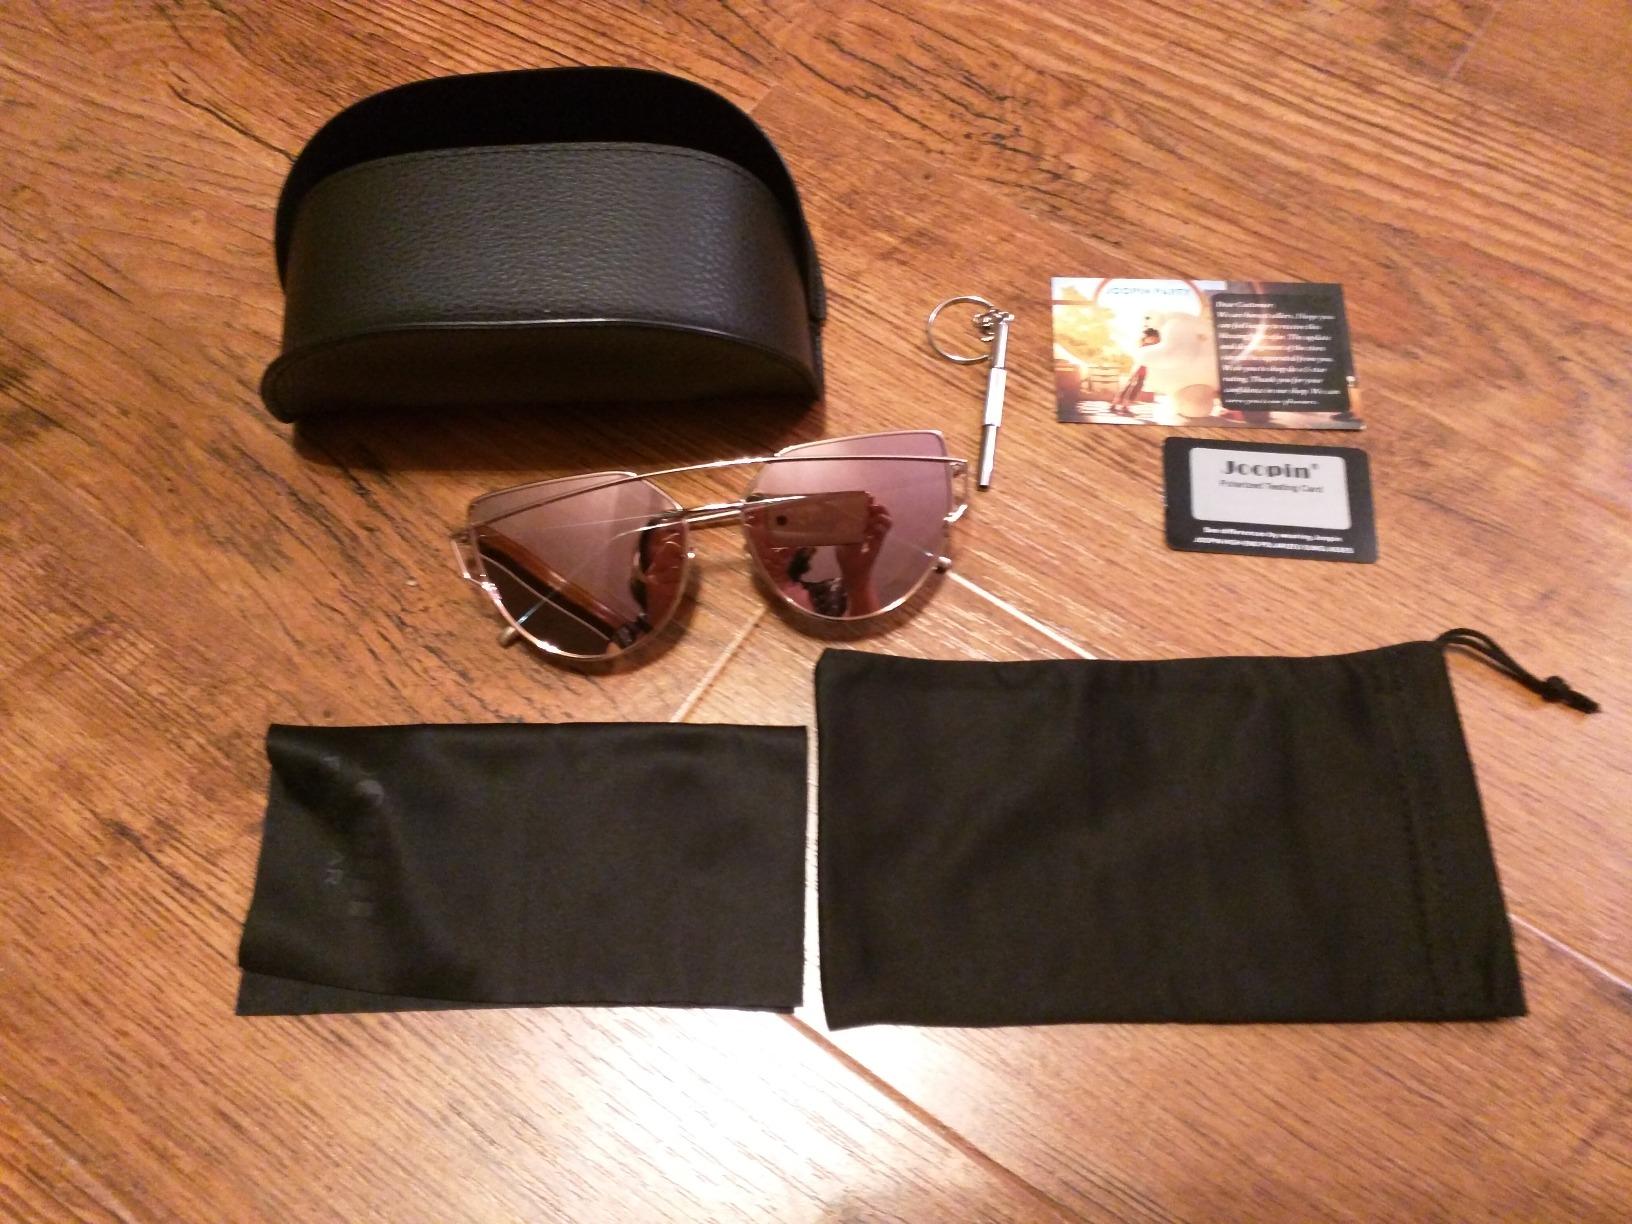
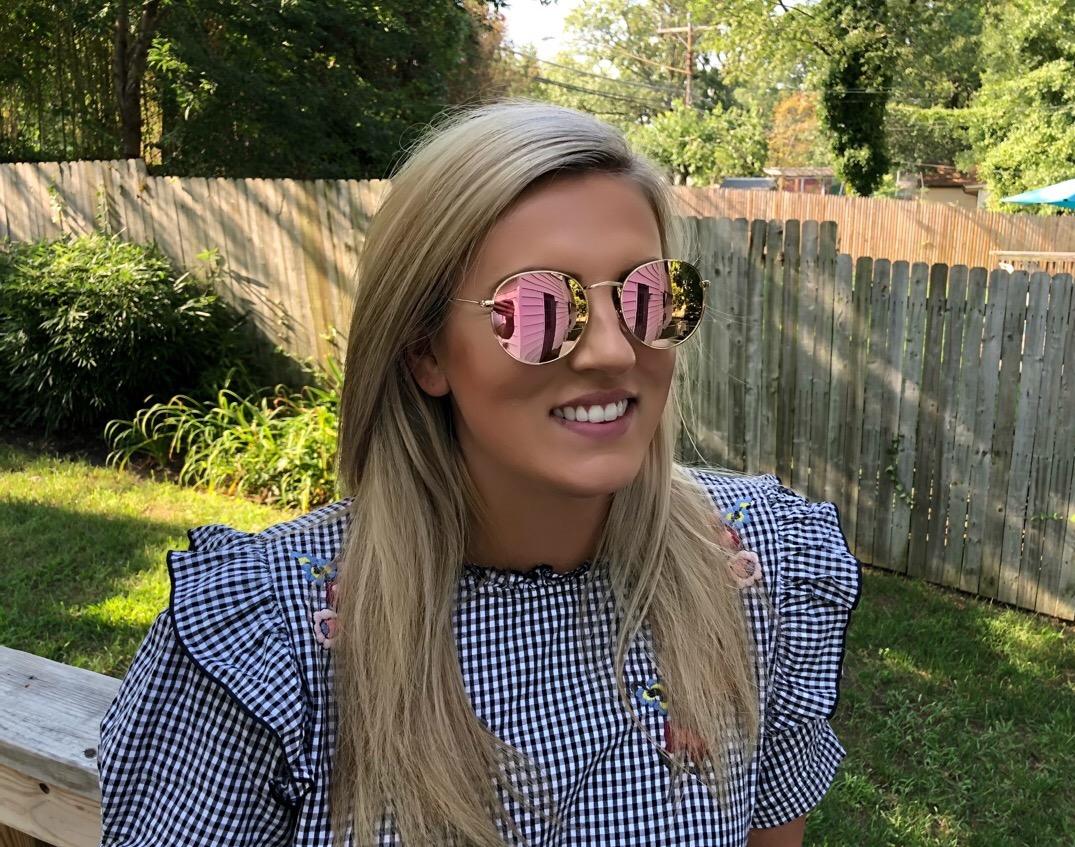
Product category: accessories_sunglasses
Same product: no